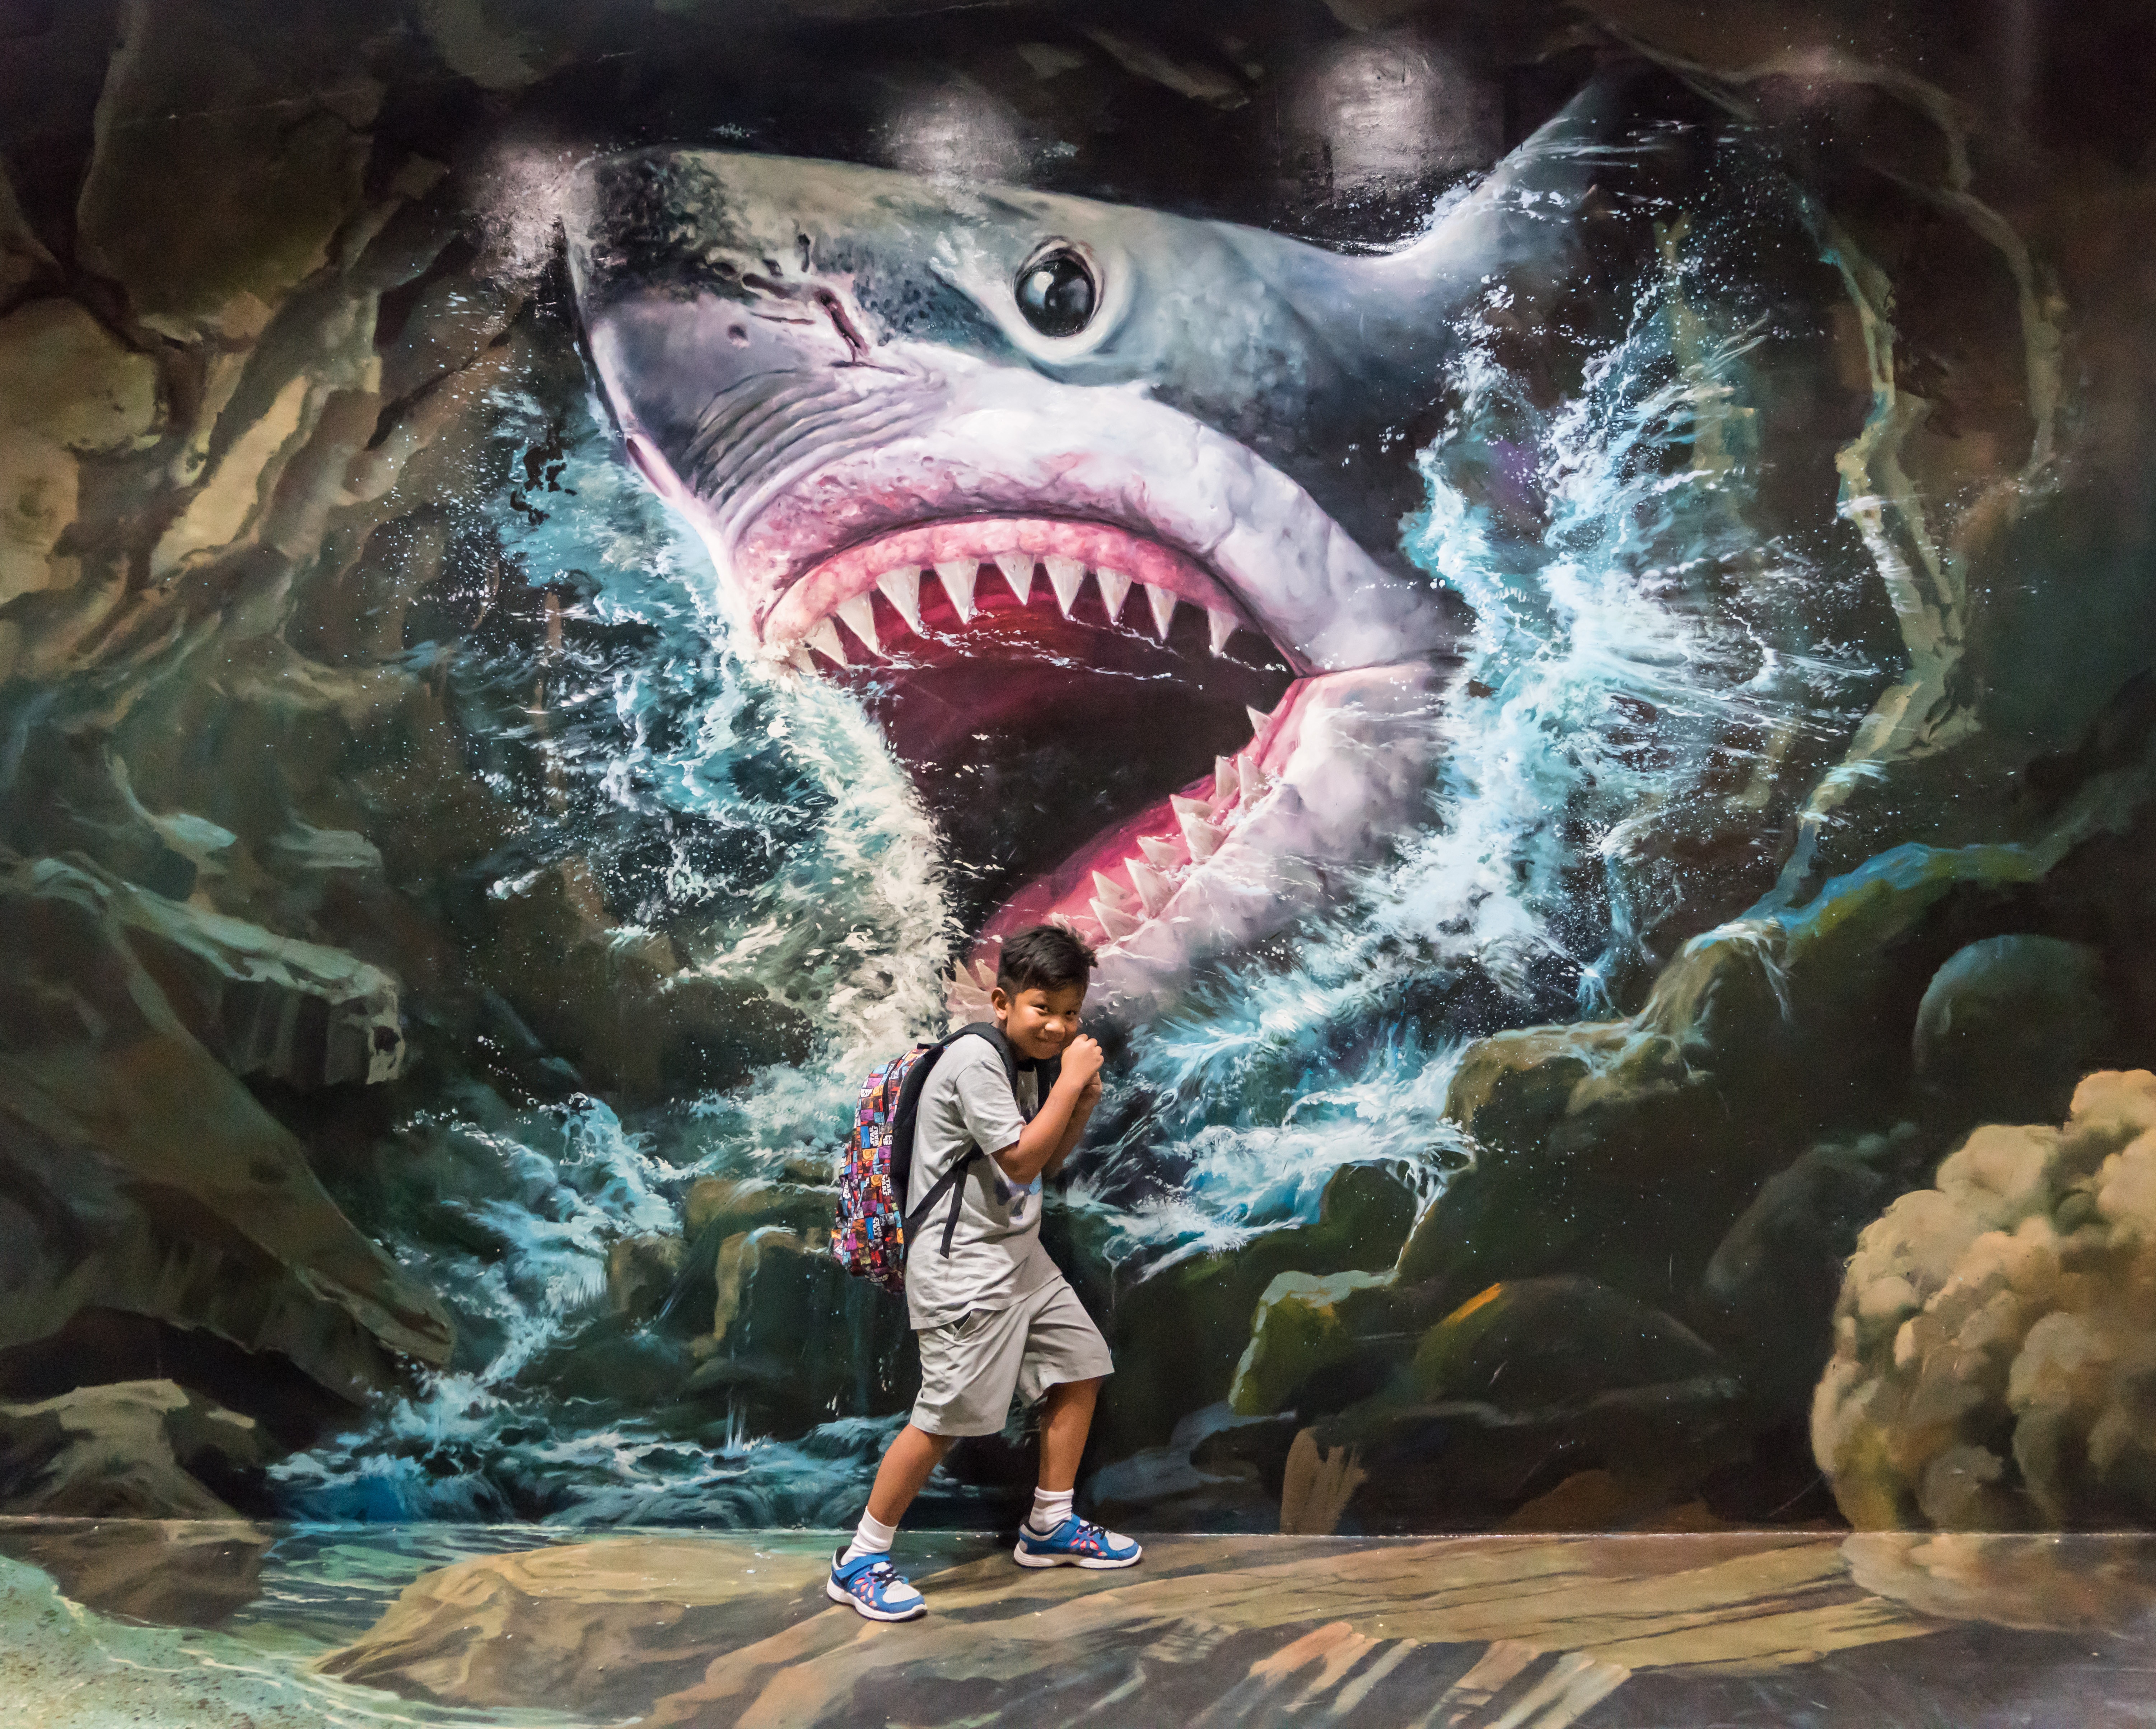
person, architecture, people, boy, building, tourist, travel, underwater, sign, museum, sightseeing, attraction, fish, tourism, thailand, shark, painting, art, mural, statues, culture, screenshot, mythology, chiang mai, art in paradise, marine biology